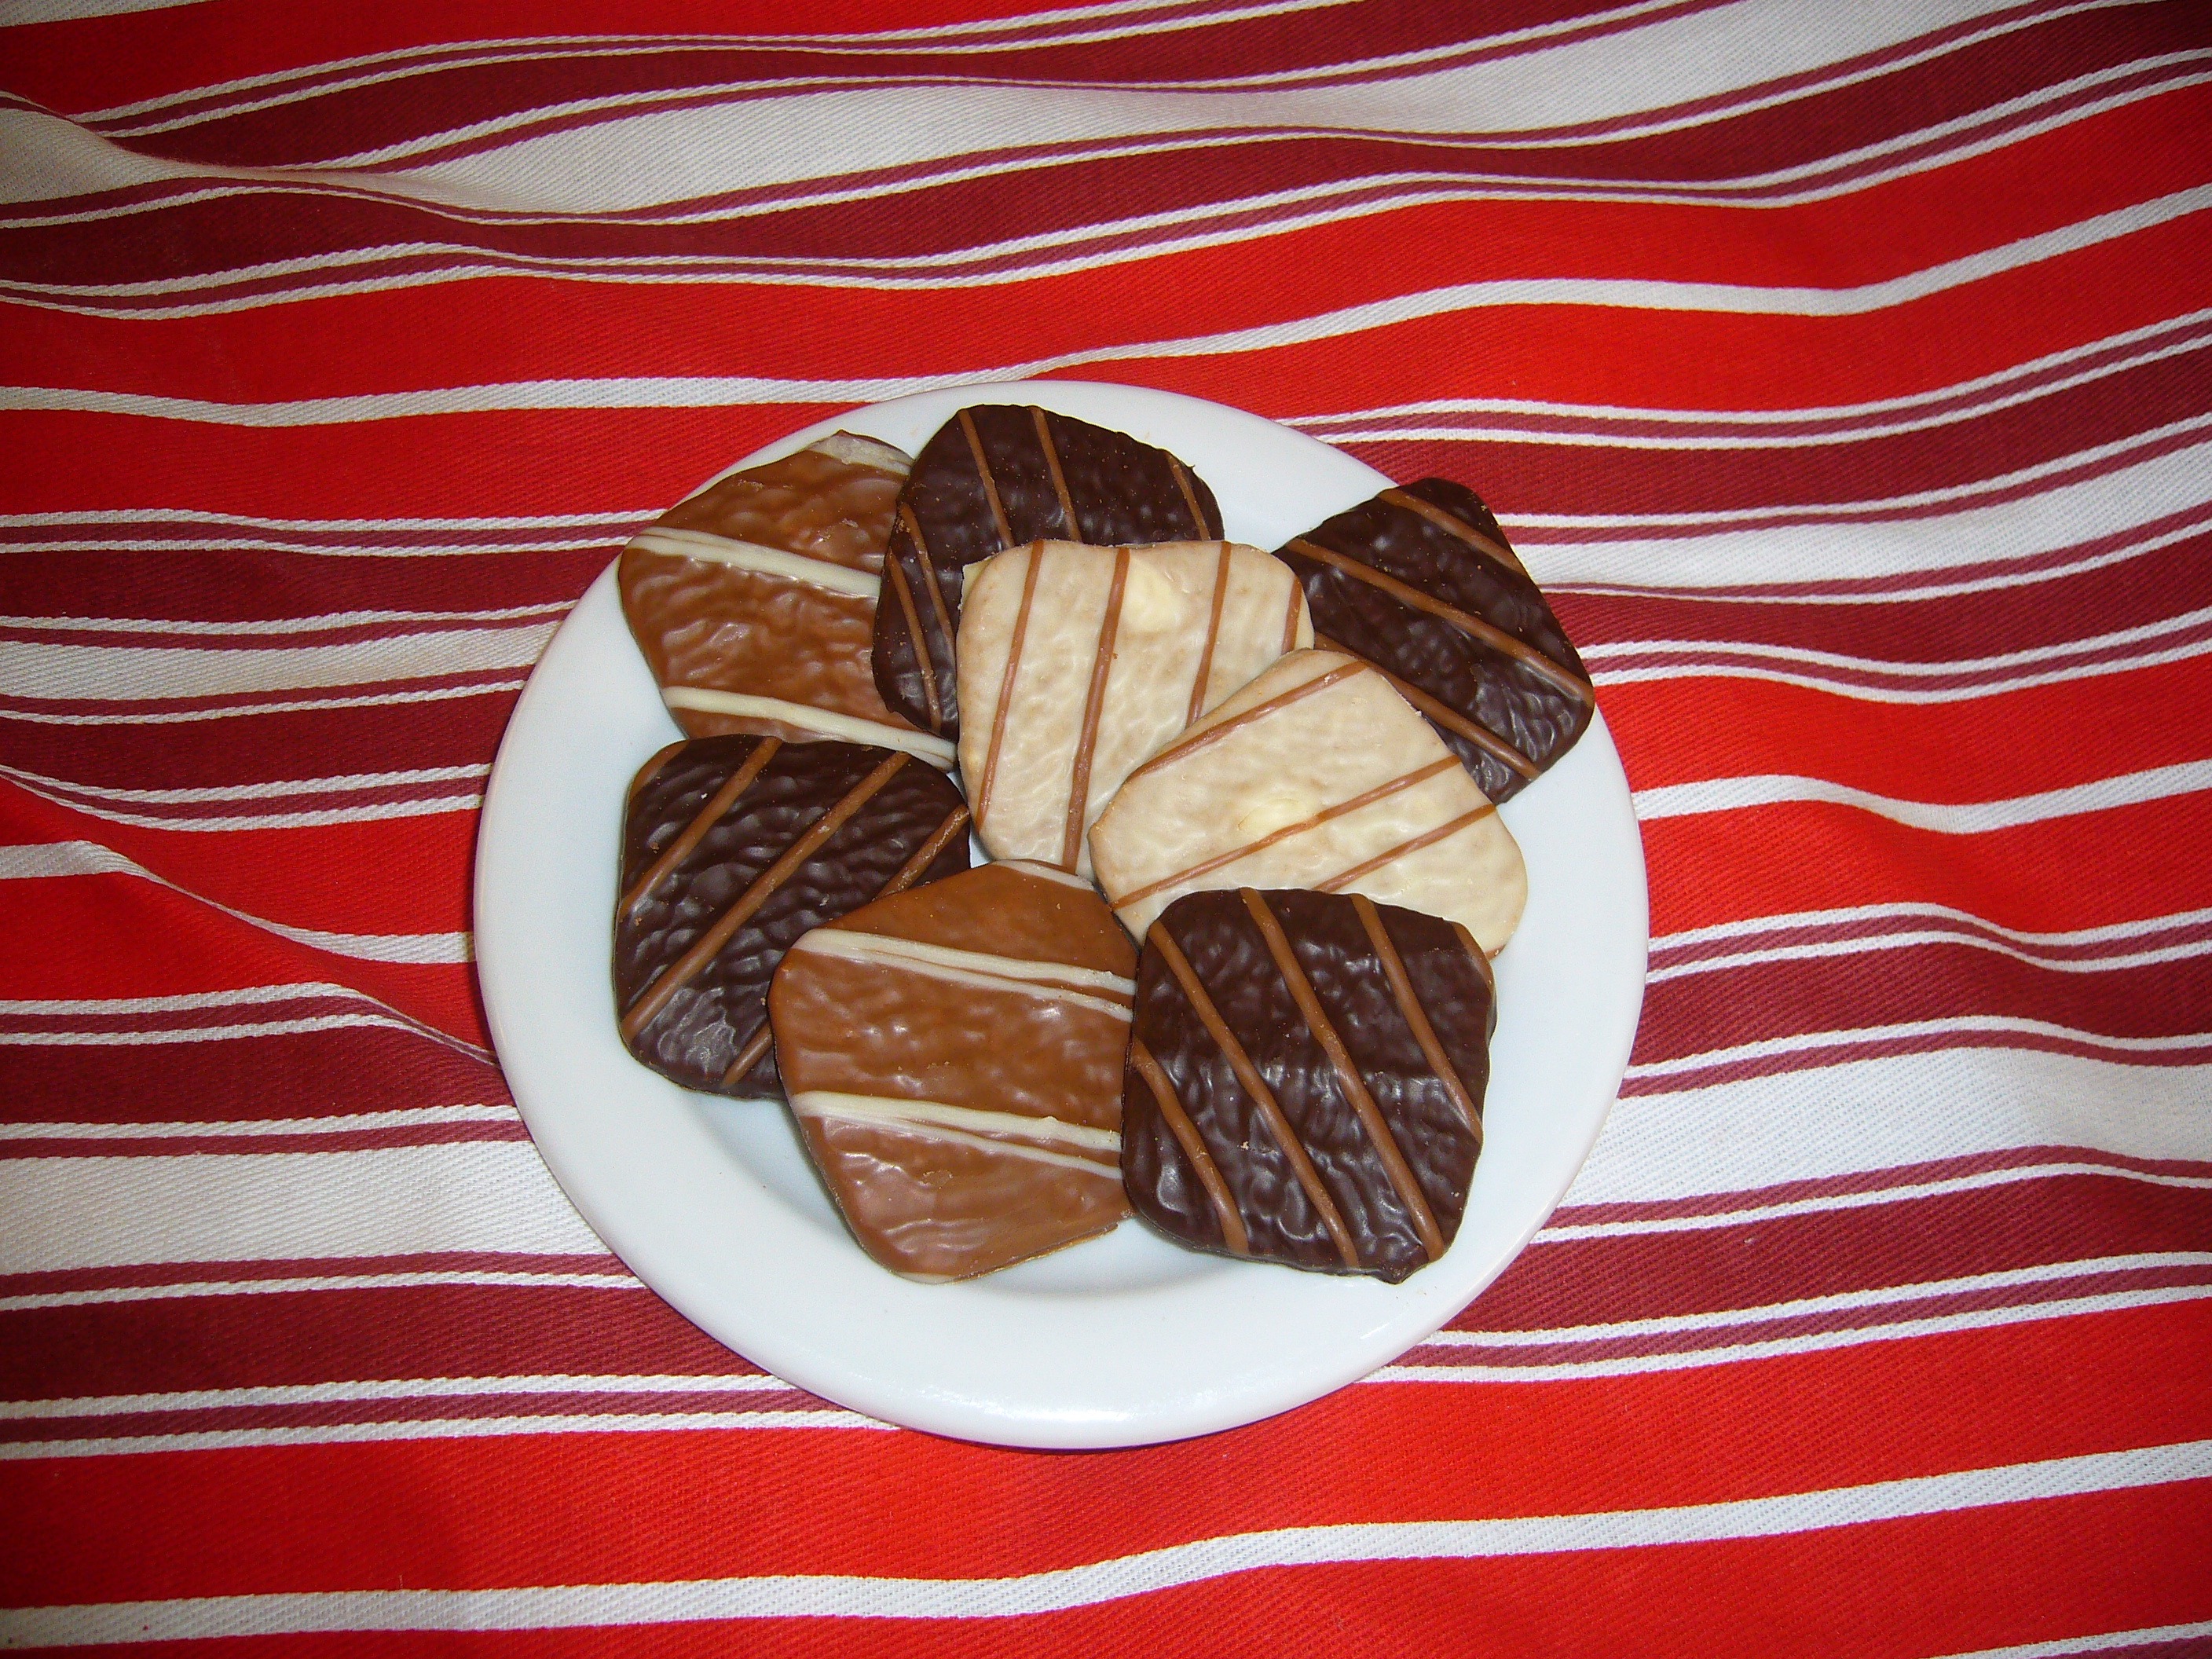
sweet, desert, dish, meal, food, produce, breakfast, chocolate, baking, cookie, dessert, sweet dish, chocolat, baked goods, flavor, biscuits, baked food, sweet biscuits, biscuits on plate, snack food, cookies and crackers, chocolate biscuits